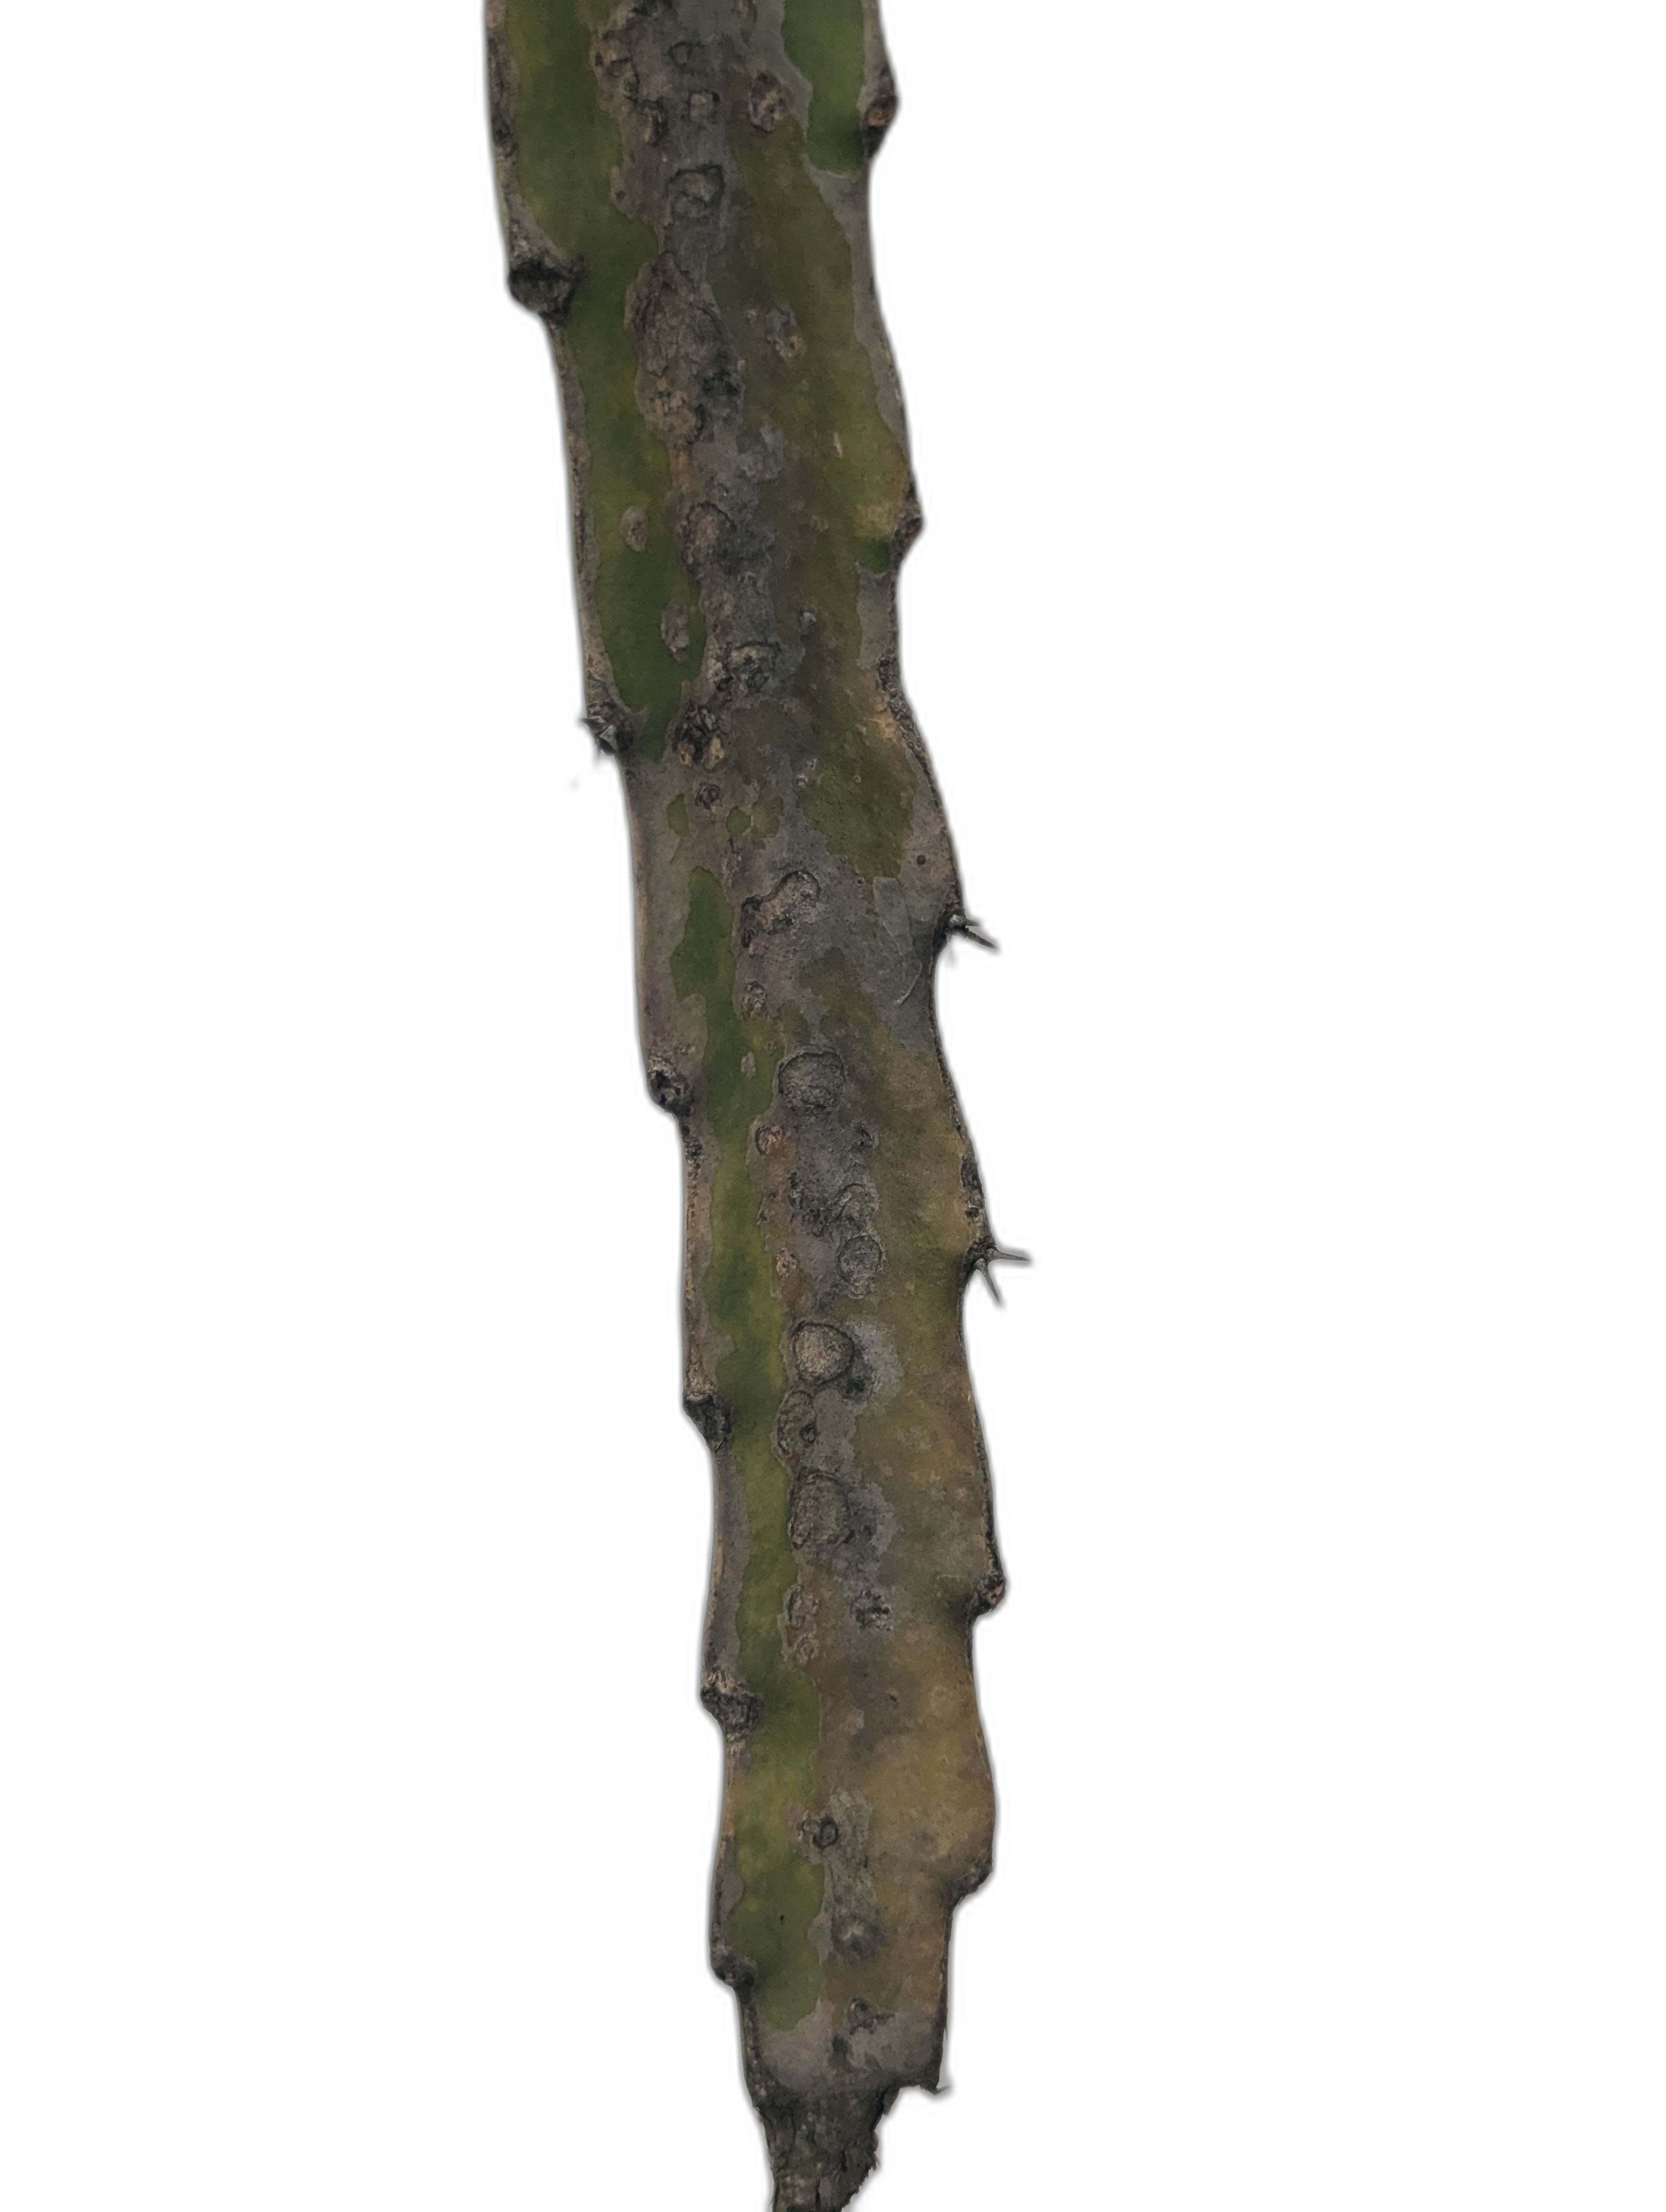
Label: Bad leaf